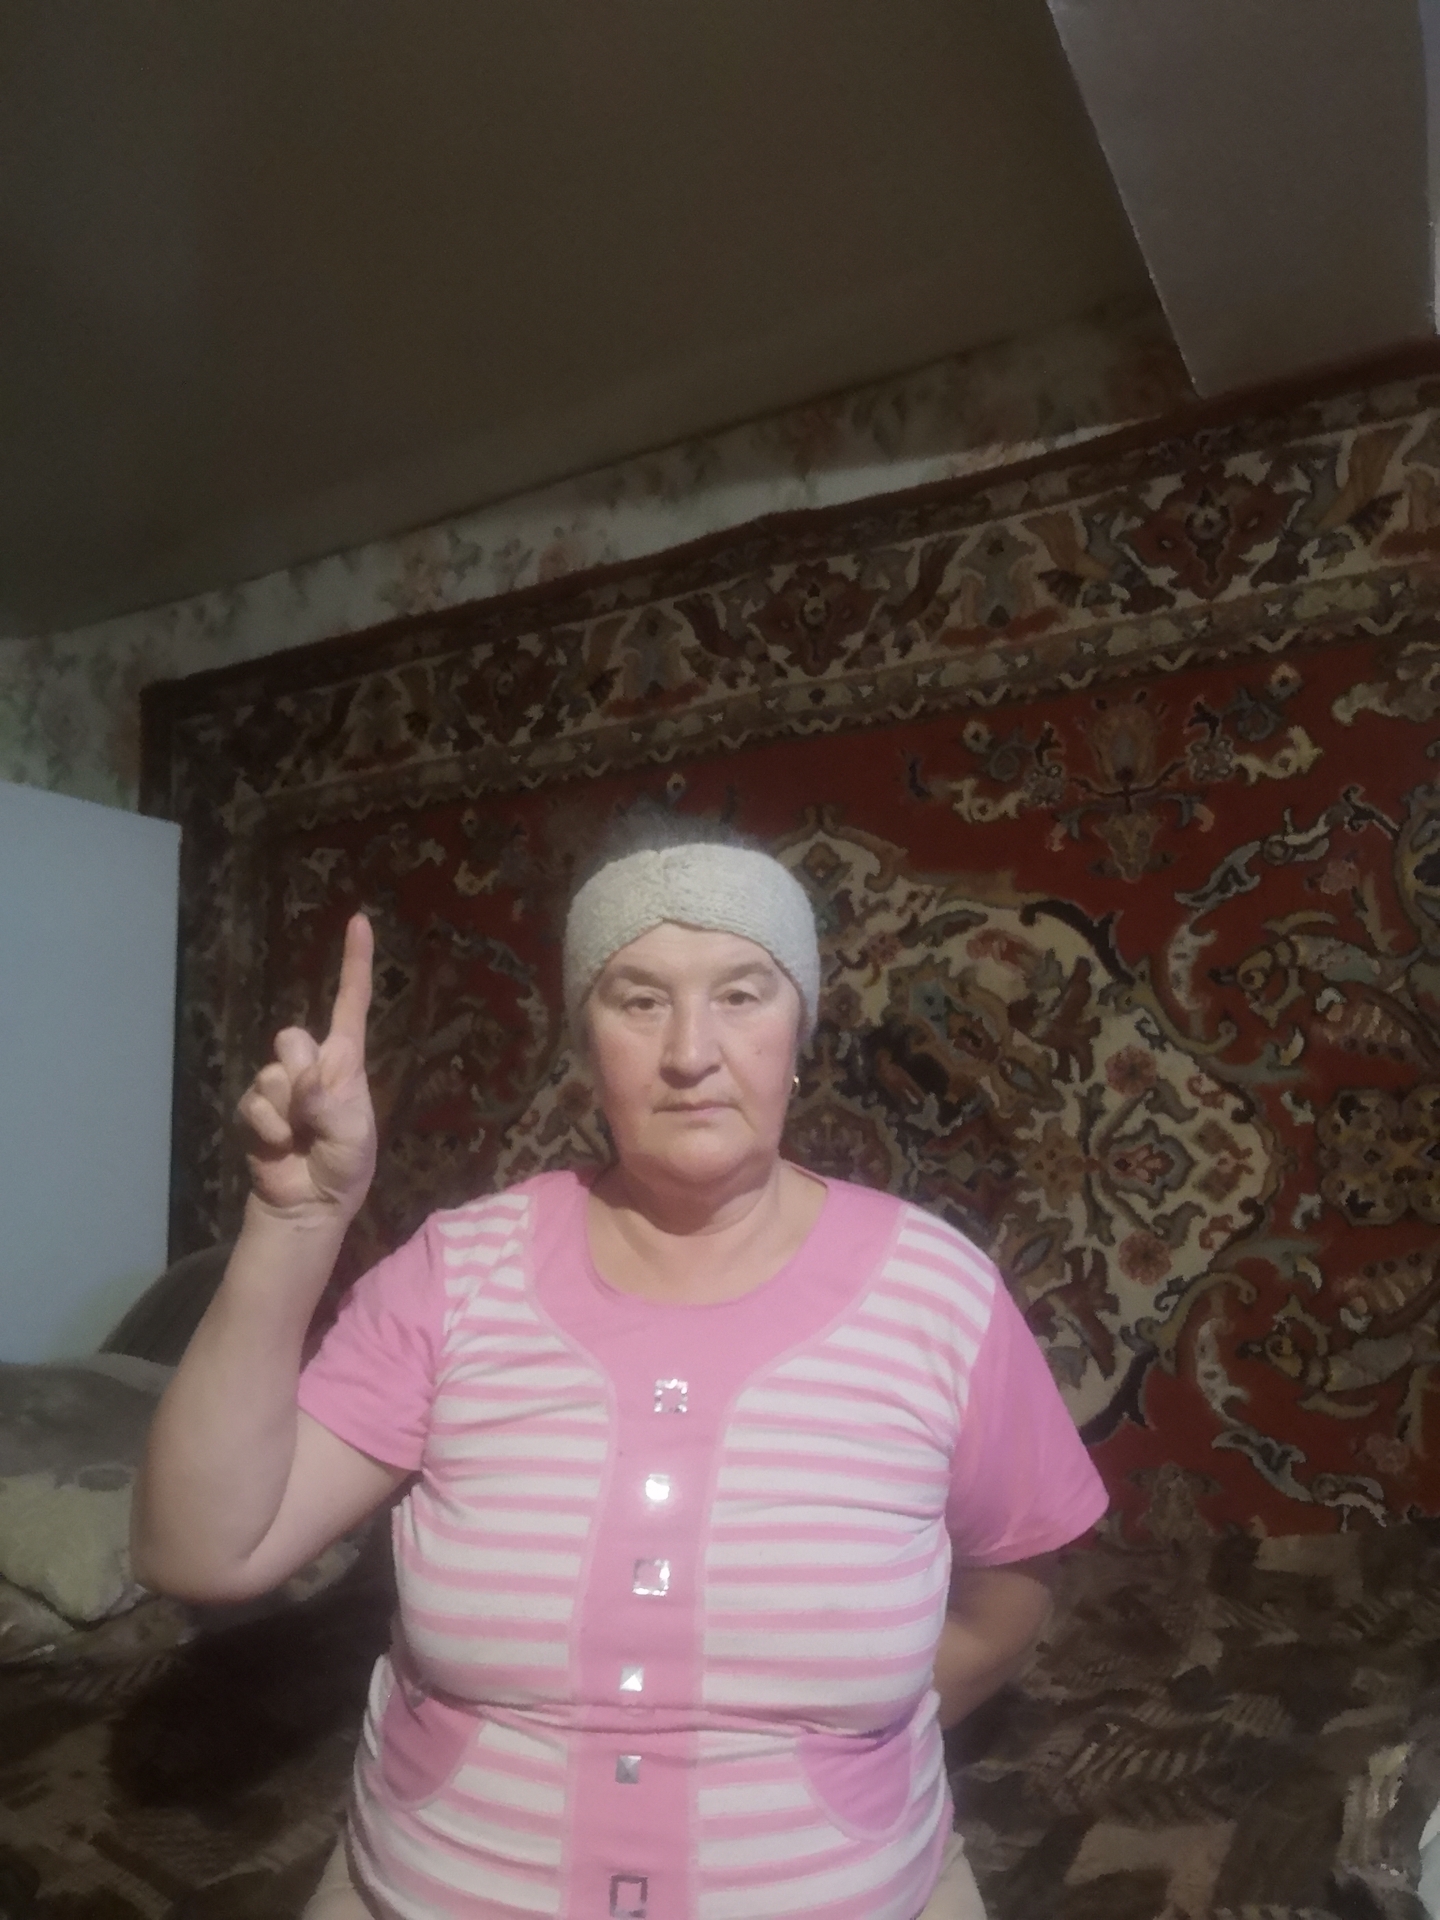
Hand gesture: one